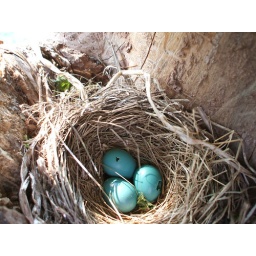
The bird nest under the pirate ship